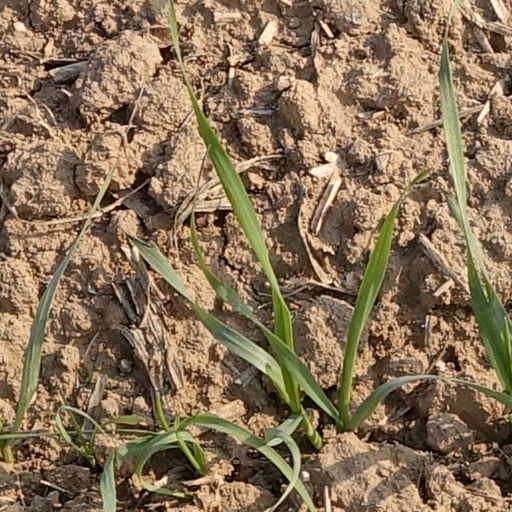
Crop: wheat